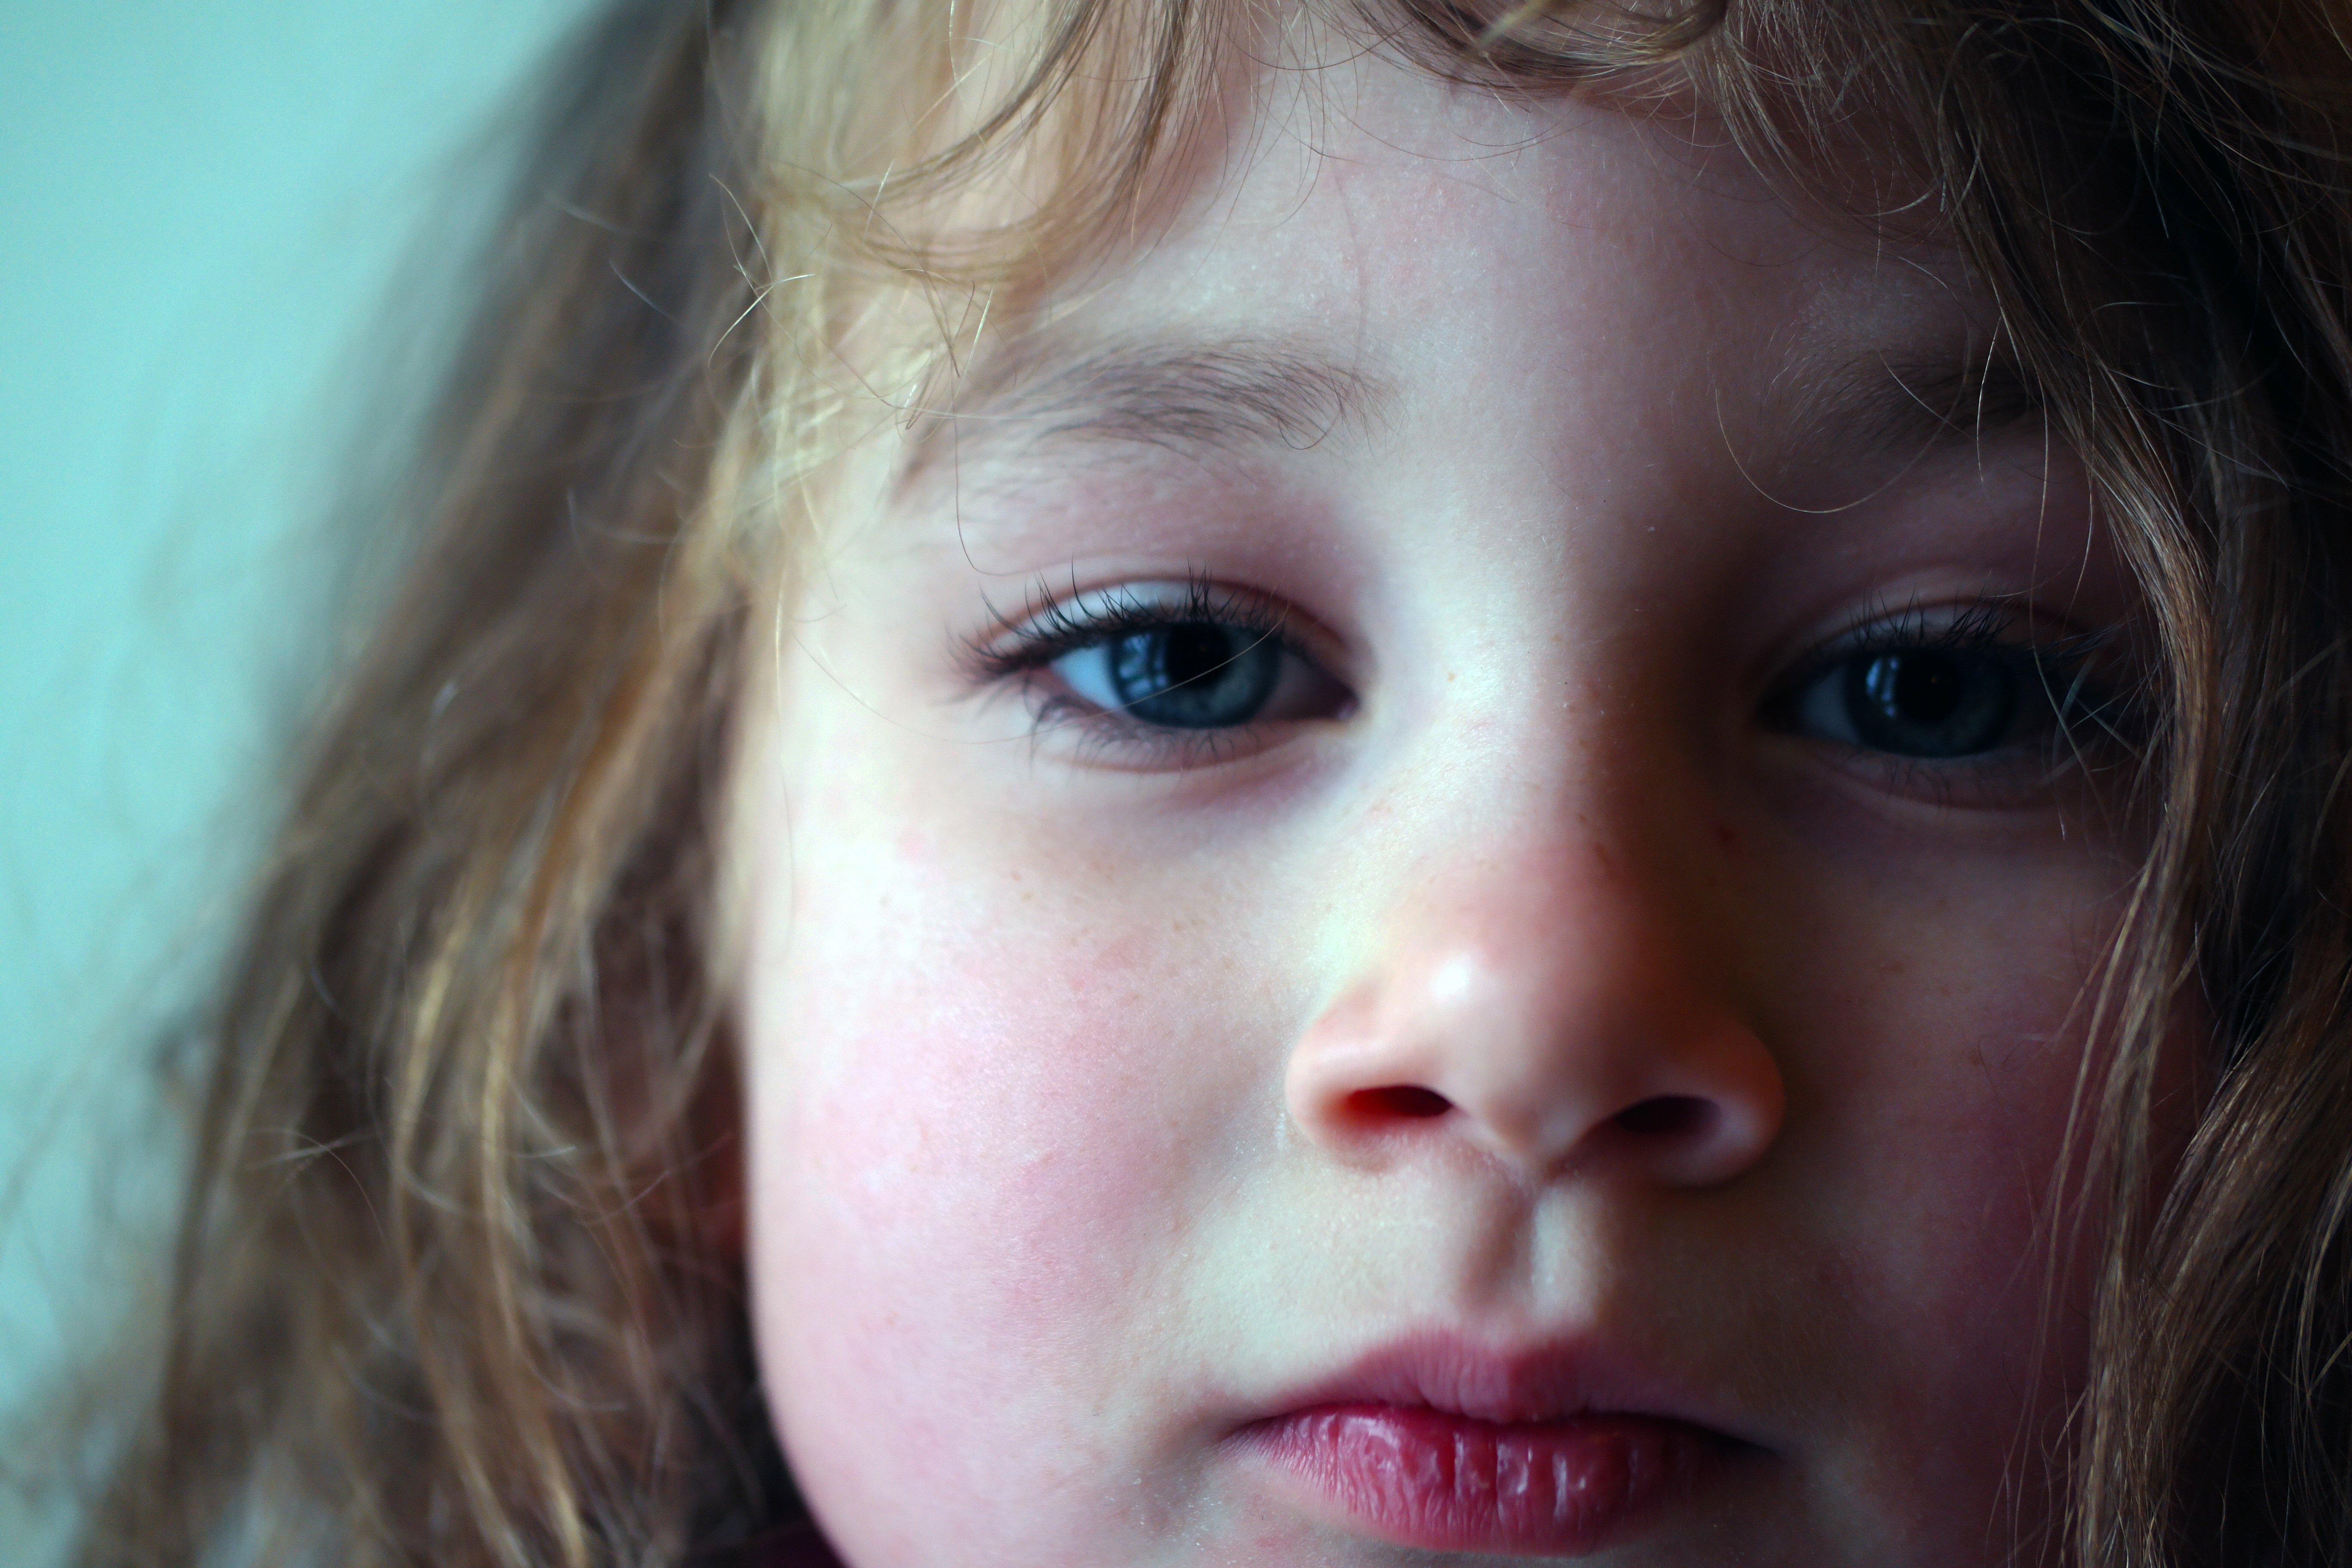
person, girl, hair, photography, sweet, kid, cute, thinking, portrait, model, color, child, facial expression, lip, smile, mouth, close up, human body, face, nose, toddler, eye, head, skin, beauty, blond, organ, emotion, little girl, small child, brown hair, portrait photography